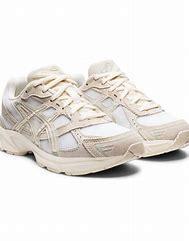
Brand: Asics
Model: 100